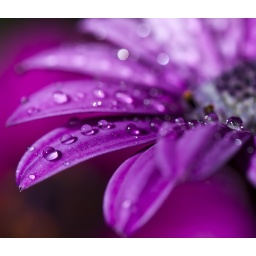
Another less than inspired day, another trip to the daisy field in our garden. :P